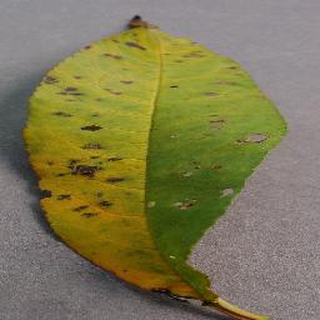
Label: peach_bacterial_spot